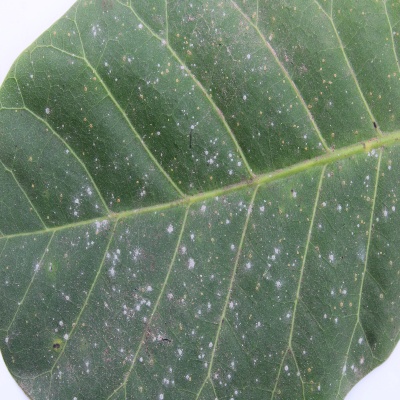
Crop: Cashew
Condition: red rust